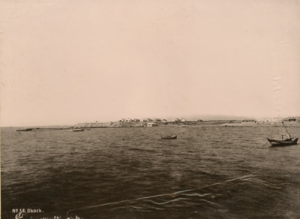
Le poste d'Obock vers 1890. On distingue un petit train Decauville sur la jetée à gauche. Djibouti allait bientôt remplacer Obock comme chef-lieu de la colonie naissante. Impression photomécanique.
Obock est une ville littorale de la République de Djibouti, et le chef-lieu du district et de la région du même nom.